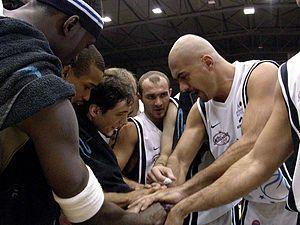
La Società Sportiva Basket Napoli est un club italien de basket-ball fondé en 1946, dissous en 2009 et basé dans la ville de Naples, en Campanie. Le club appartenait à la LegA, soit la plus haute division du championnat italien, sous la dénomination de Eldo Basket Napoli.